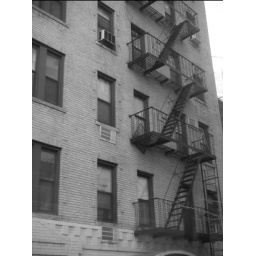
random building in black and white.